Question: Please indicate a possible affordance area of the apple that can be used for biting
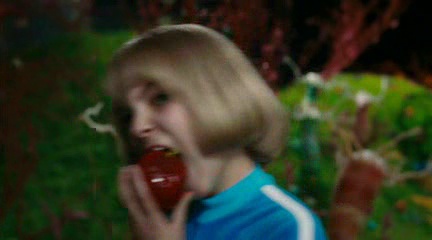
Answer: [131.5, 150, 190.5, 198]